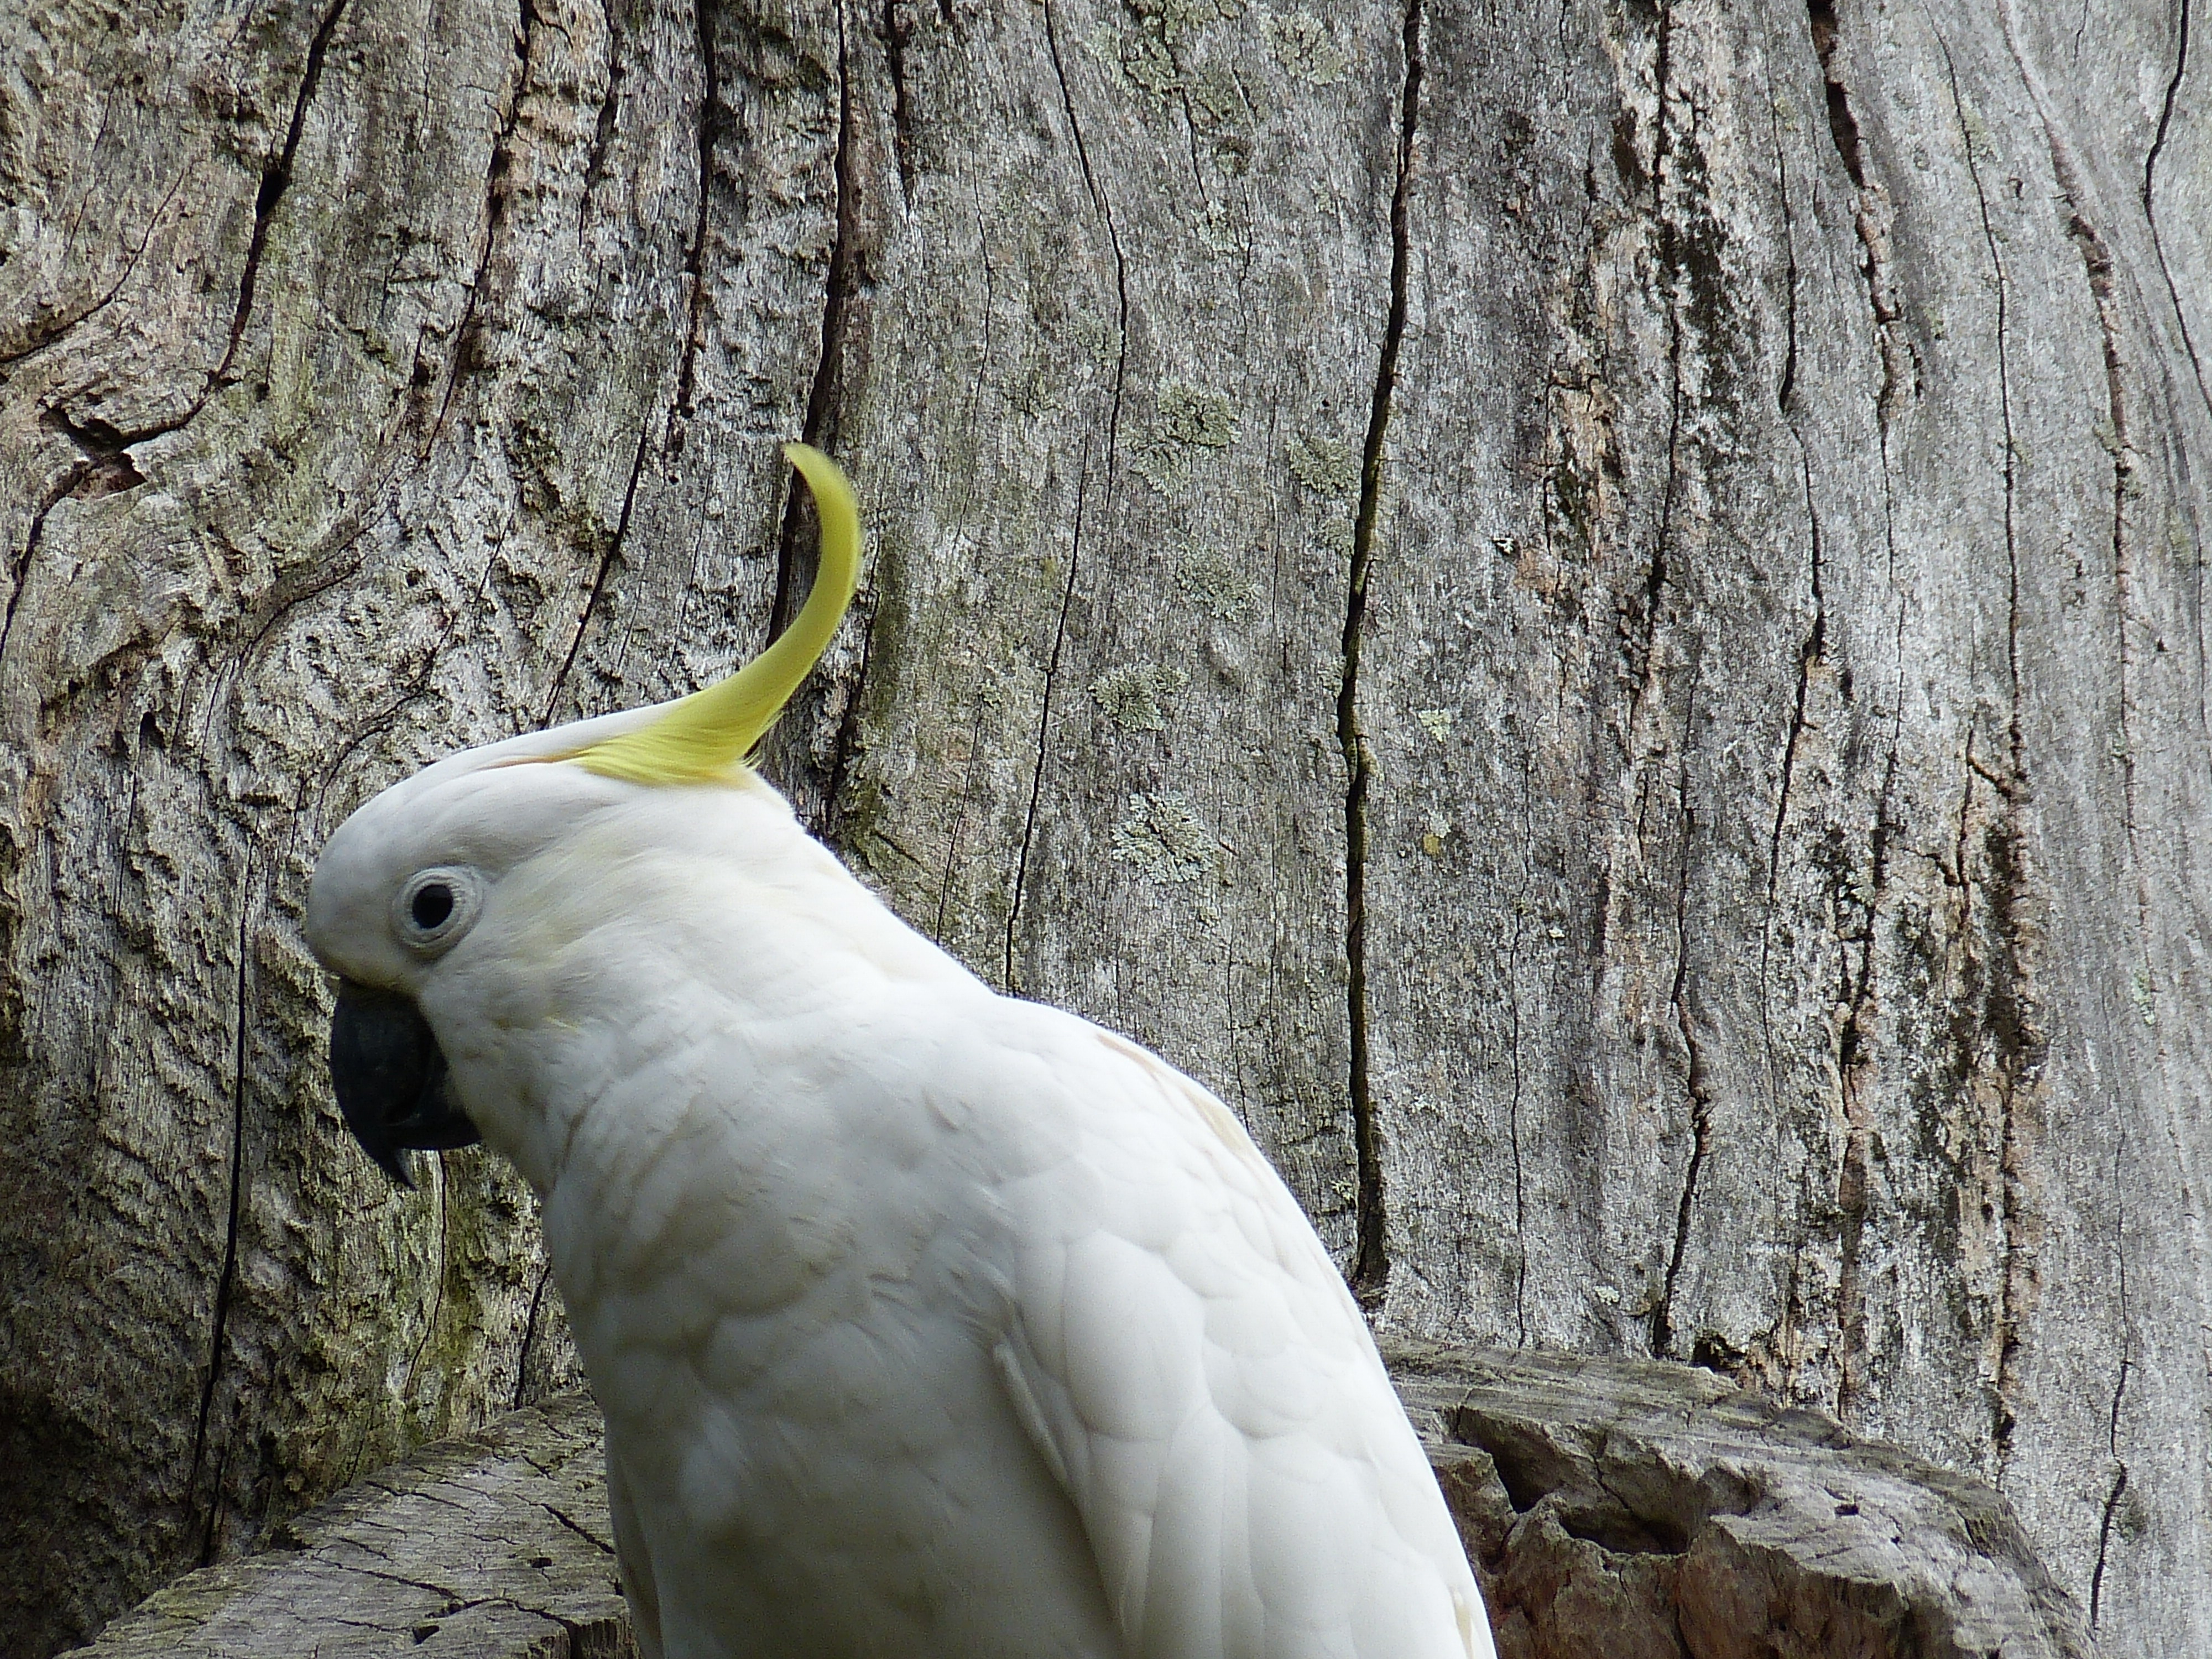
tree, bird, animal, wildlife, zoo, log, cave, spring, beak, sydney, park, fauna, plumage, australia, head, parrot, bill, botanical garden, cockatoo, sulphur crested cockatoo